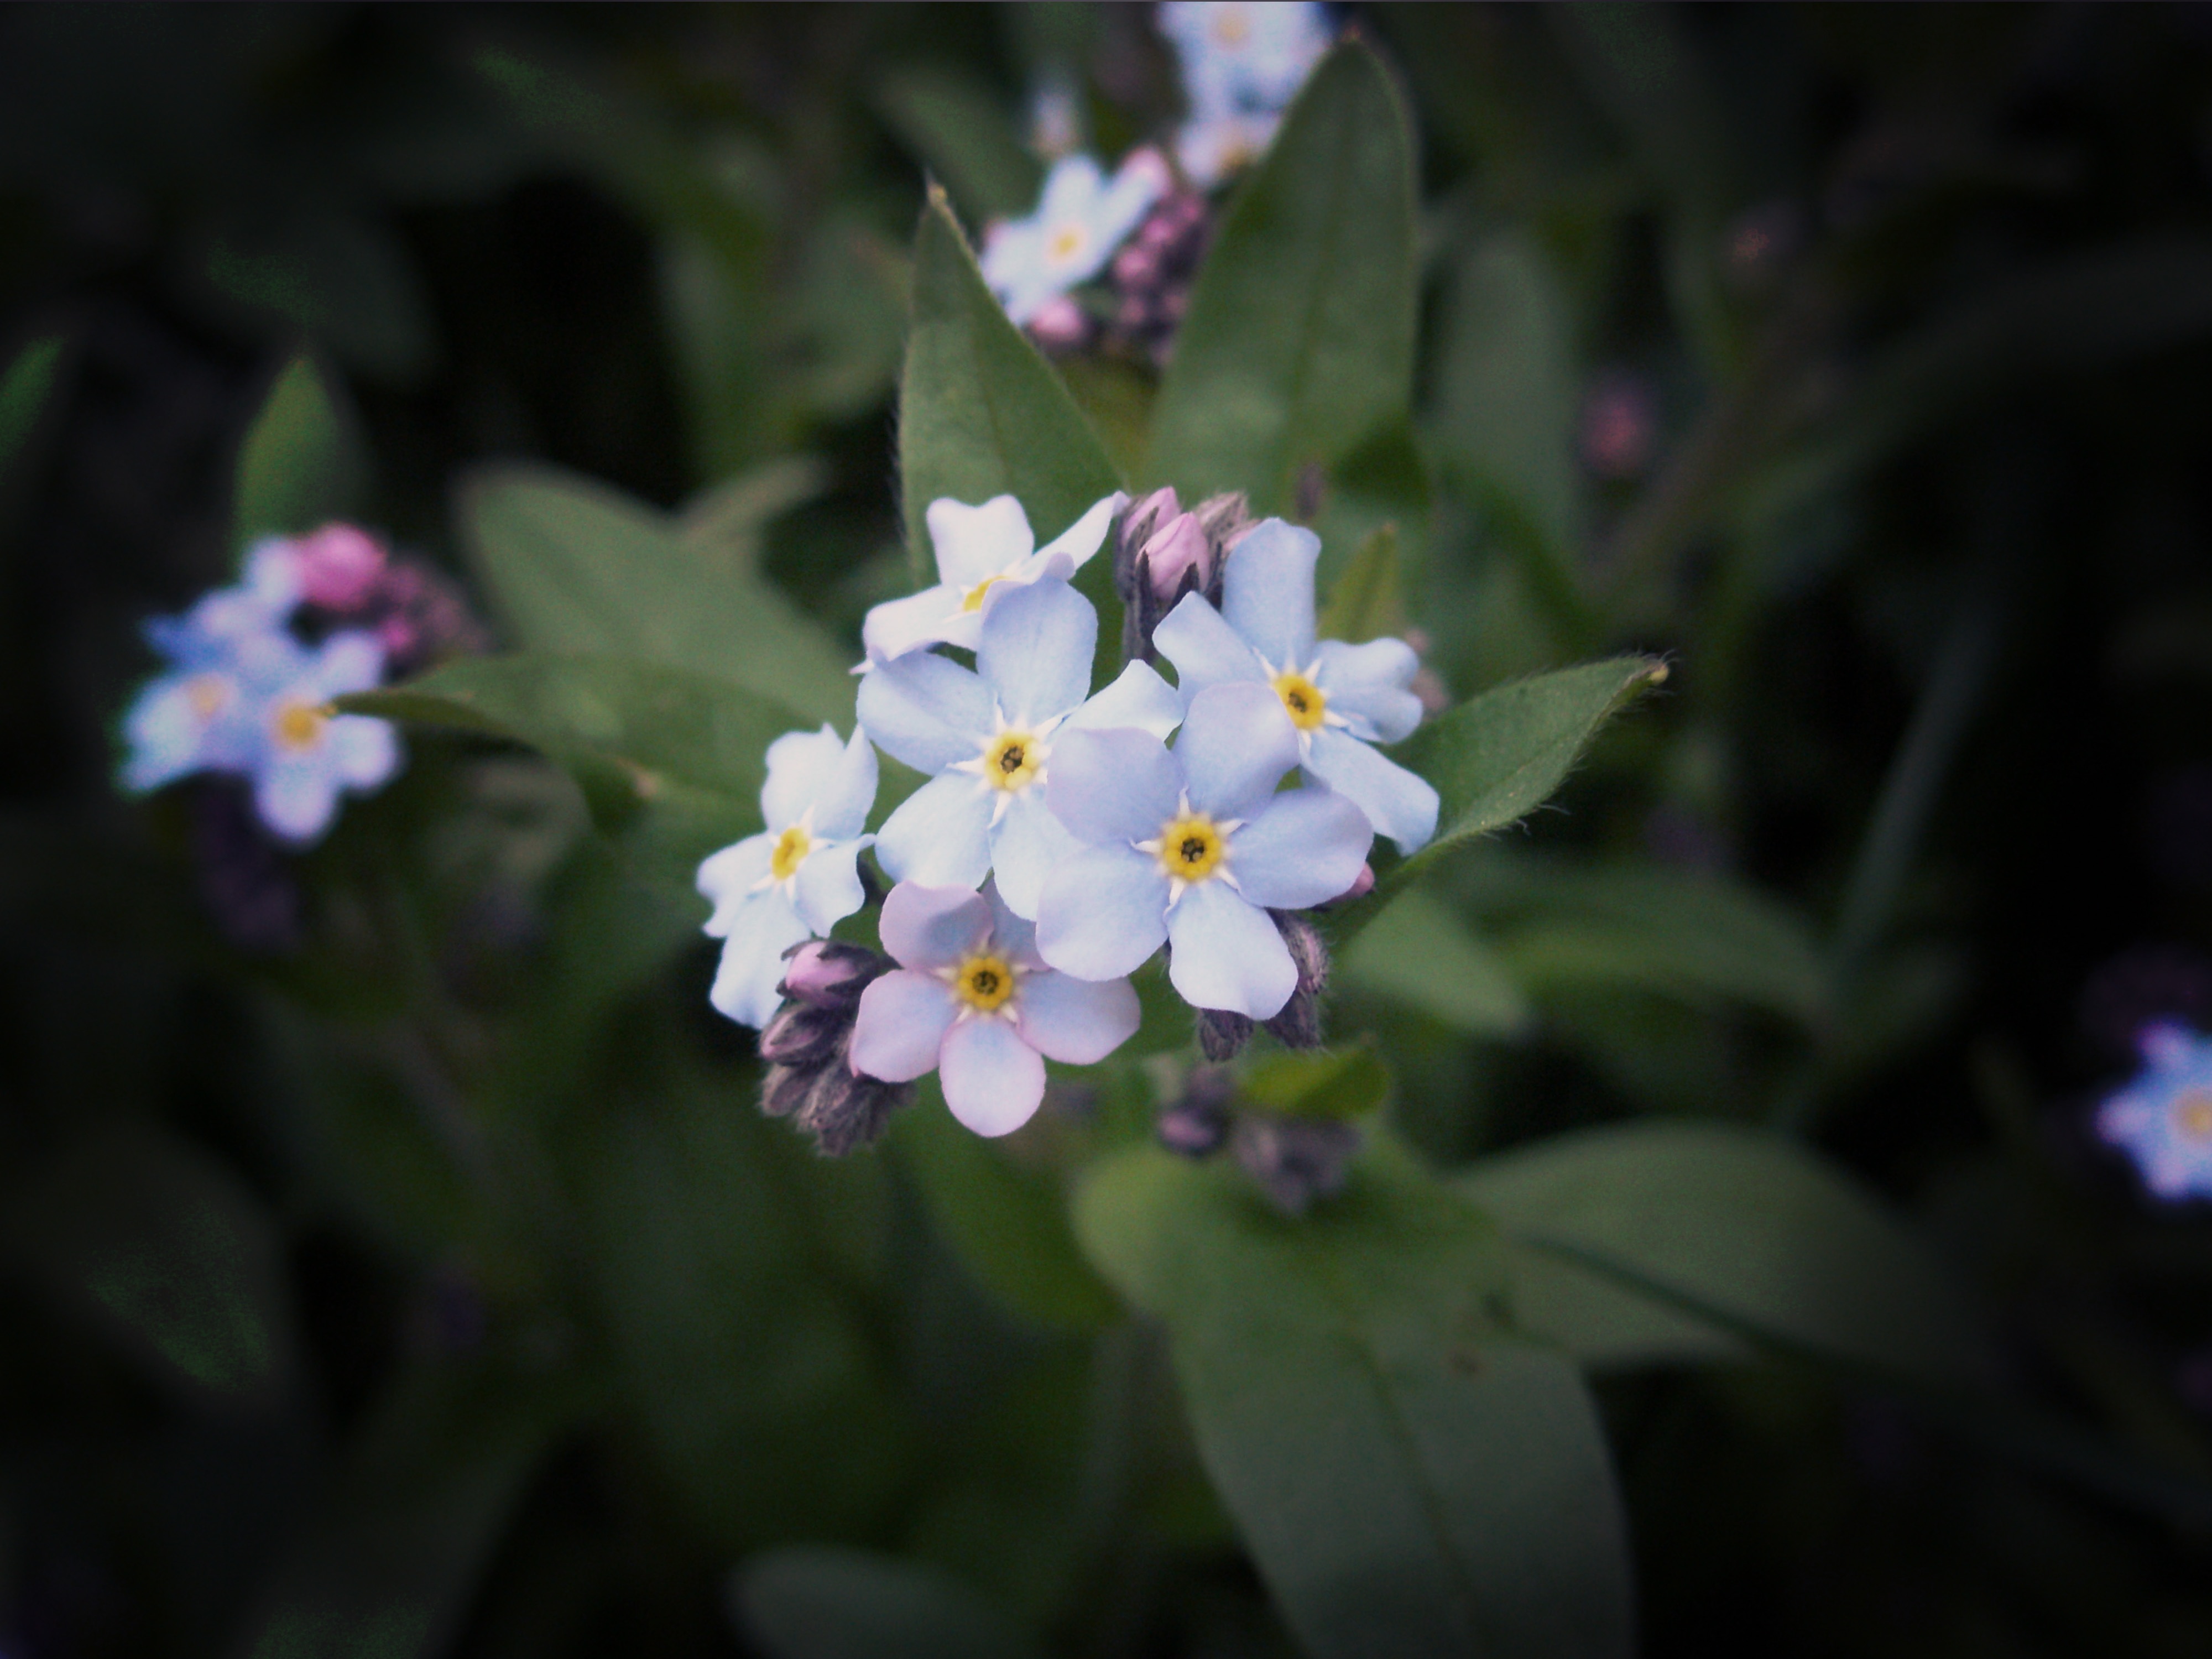
nature, outdoor, blossom, plant, vintage, retro, leaf, flower, purple, petal, bloom, summer, spring, green, macro, natural, romantic, botany, blooming, blue, colorful, garden, flora, season, wildflower, forget me not, violet, style, filter, effect, toned, macro photography, flowering plant, borage family, land plant